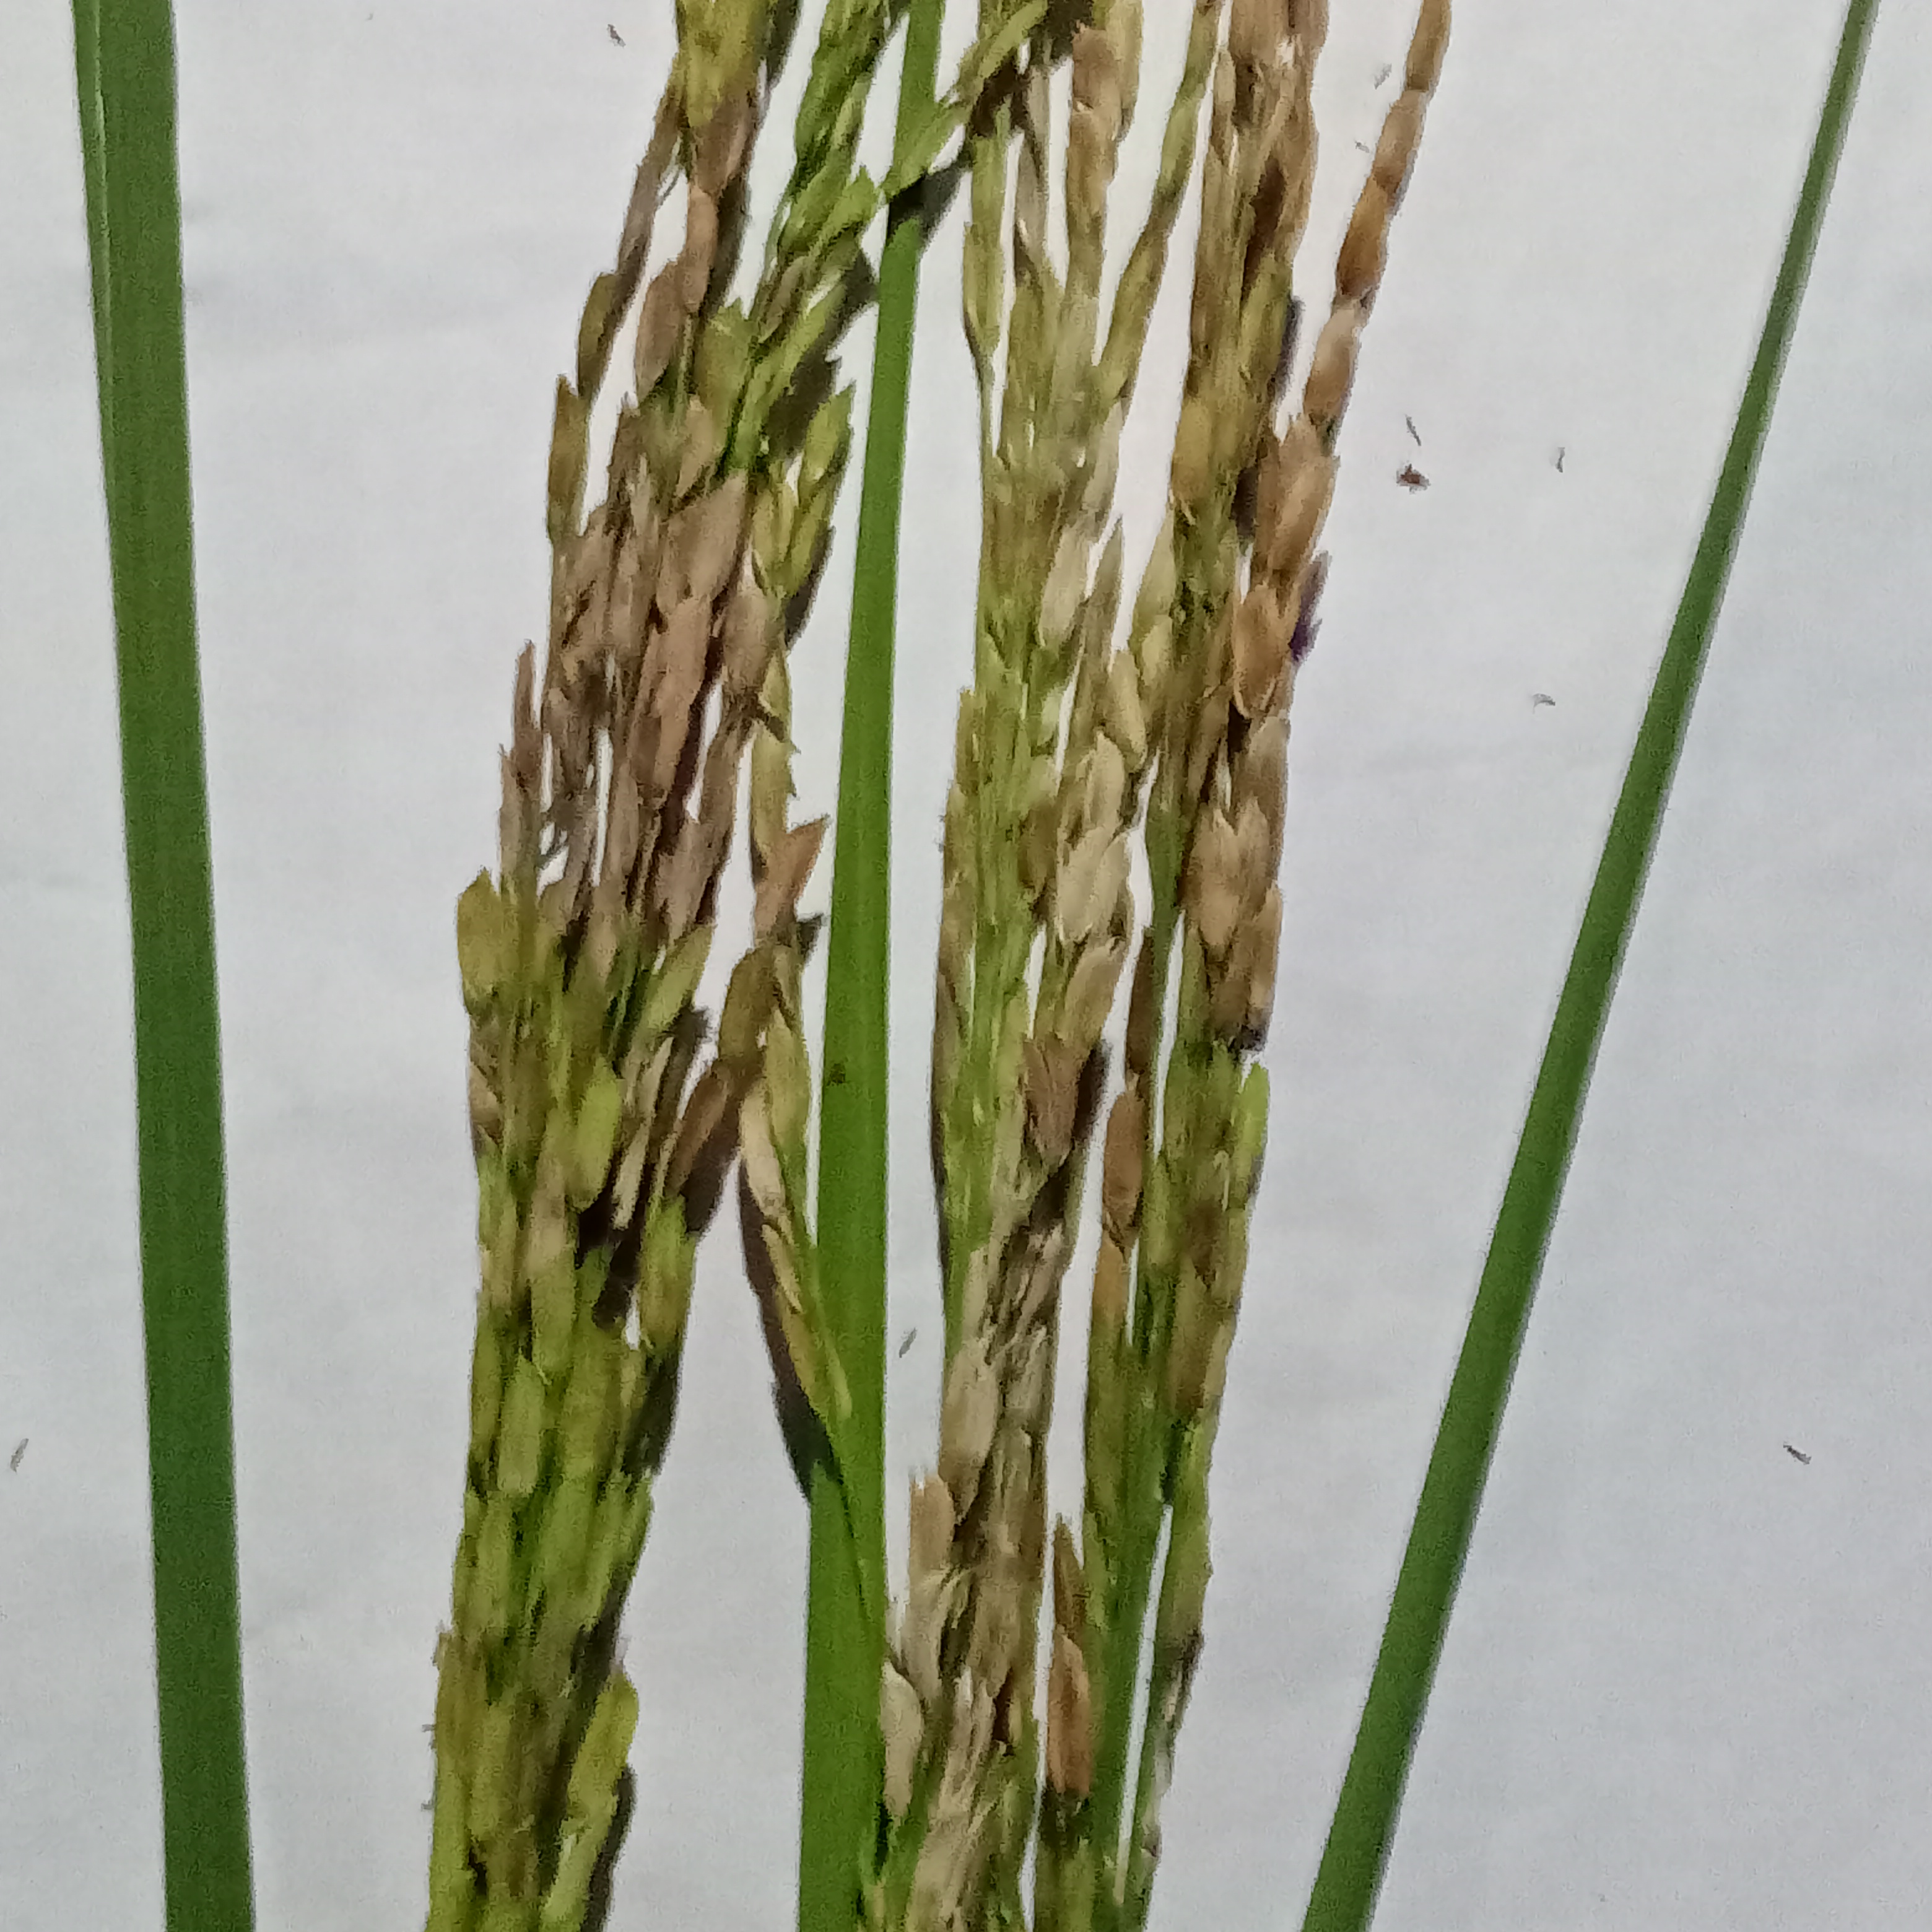
Nhãn: Bệnh Đạo ôn lá và cổ bông (Rice leaf and neck blast)